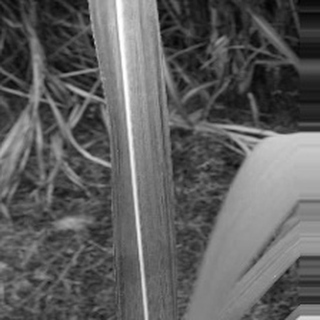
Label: sugarcane_bacterial_blight